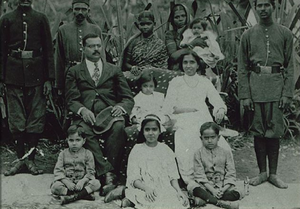
Les Bene Israël sont l'un des trois groupes de Juifs ayant vécu en Inde jusqu'à la seconde moitié du XXᵉ siècle. Les Bene Israël formaient le plus grand secteur de la population juive du sous-continent indien, et constituent le noyau de ceux qu'on appelle parfois les Juifs de Bombay.